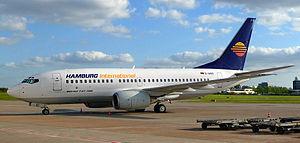
Hamburg International était une compagnie aérienne allemande, fondée en 1998, assurant des vols intérieurs et internationaux, ainsi que des vols à la demande pour le compte de voyagistes. Son siège est à Hambourg. Elle s'est déclaré en faillite le 20 octobre 2010.